Elgie Tobin

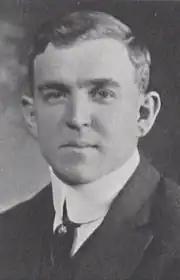
Tobin pictured in "La Vie" 1915, Penn State yearbook

Elza Williams "Elgie" Tobin (May 7, 1886 – September 3, 1953) was a professional American football player with the independent Youngstown Patricians, and a player-coach with the Akron Pros of the American Professional Football Association (renamed the National Football League in 1922) where he wore number 8.